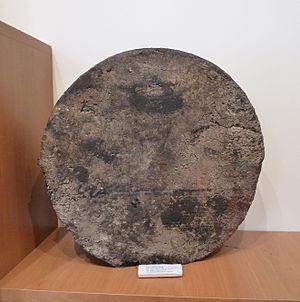
Musée français du pétrole à Merkwiller-Pechelbronn (Bas-Rhin)